Rat-baiting

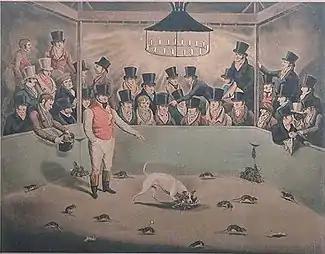
Billy, the celebrated rat-killing dog, London, "circa" 1823

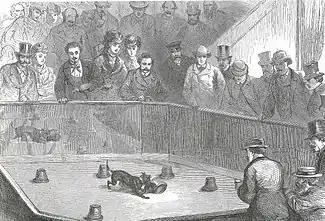
Paris Dog Show – mirrored walls

Billy's career was crowned on 22 April 1823, when a world record was set with 100 rats killed in five and a half minutes. This record stood until 1862 when it was claimed by another ratter named "Jacko". Billy continued in the rat pit until old age, reportedly with only one eye and two teeth remaining.